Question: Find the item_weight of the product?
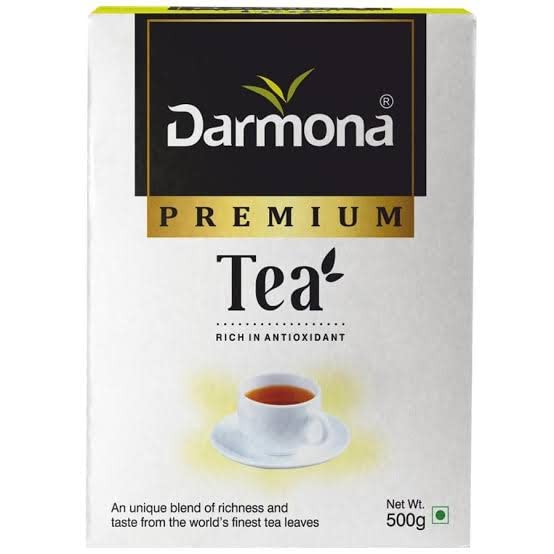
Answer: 500 gram